Sharon Van Etten

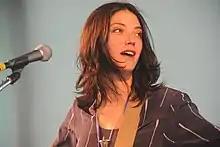
Van Etten performing at the 2012 Newport Folk Festival in Rhode Island

Van Etten self-released handmade CDs until 2009, when her debut studio recording was released. Before her studio debut, she worked at Astor Wines and as a publicist at Ba Da Bing Records.